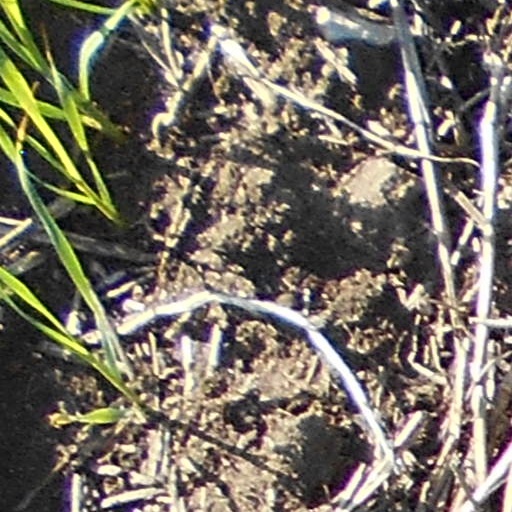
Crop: wheat